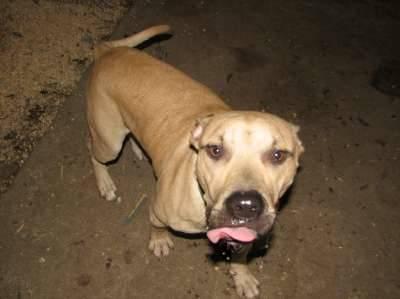
dog